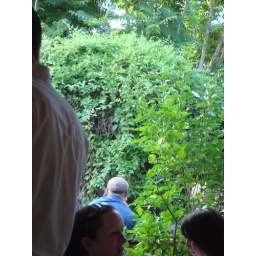
There he is in the blue shirt